Fouad Hajji

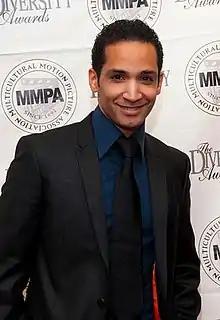
Hajji at the 19thAnnual MMPA Oscar Week Luncheon and Awards in Beverly Hills, February 2012

Fouad Hajji (born 8 December 1982) is a Belgian actor. He is known for his guest appearances in various American television series, including "" and . He has also appeared in a number of independent films and short films, as well as worked as a dancer and stunt performer.